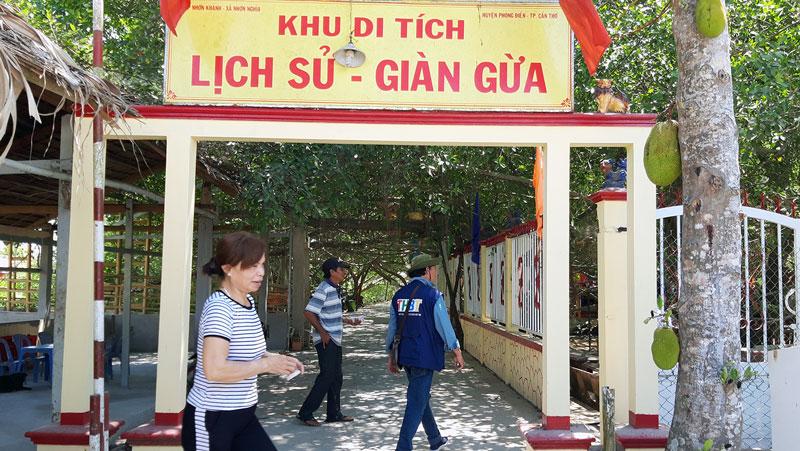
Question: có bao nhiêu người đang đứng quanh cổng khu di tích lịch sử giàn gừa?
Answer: ba